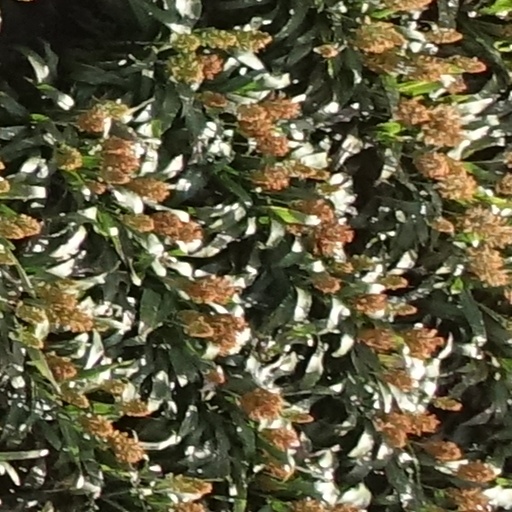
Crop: sorghum